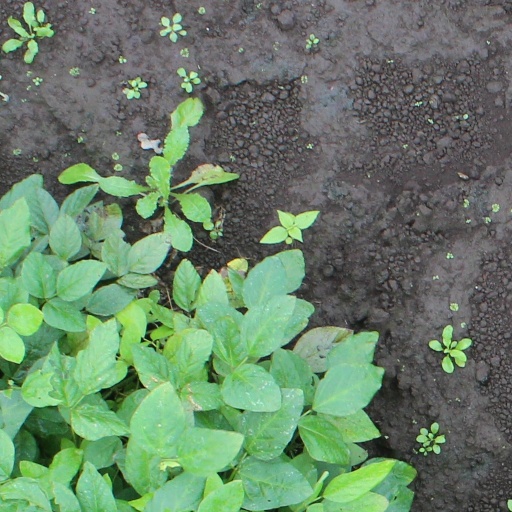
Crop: soybean